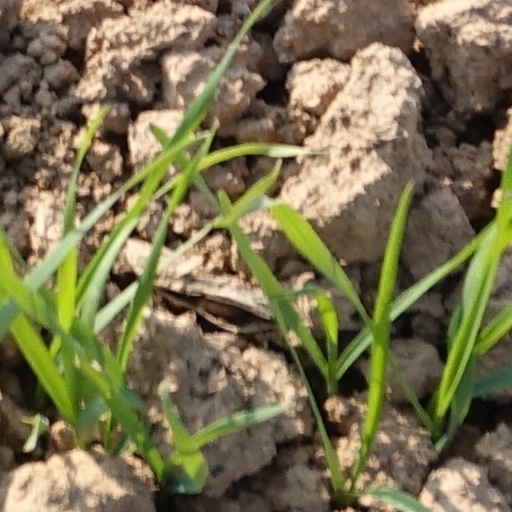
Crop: wheat